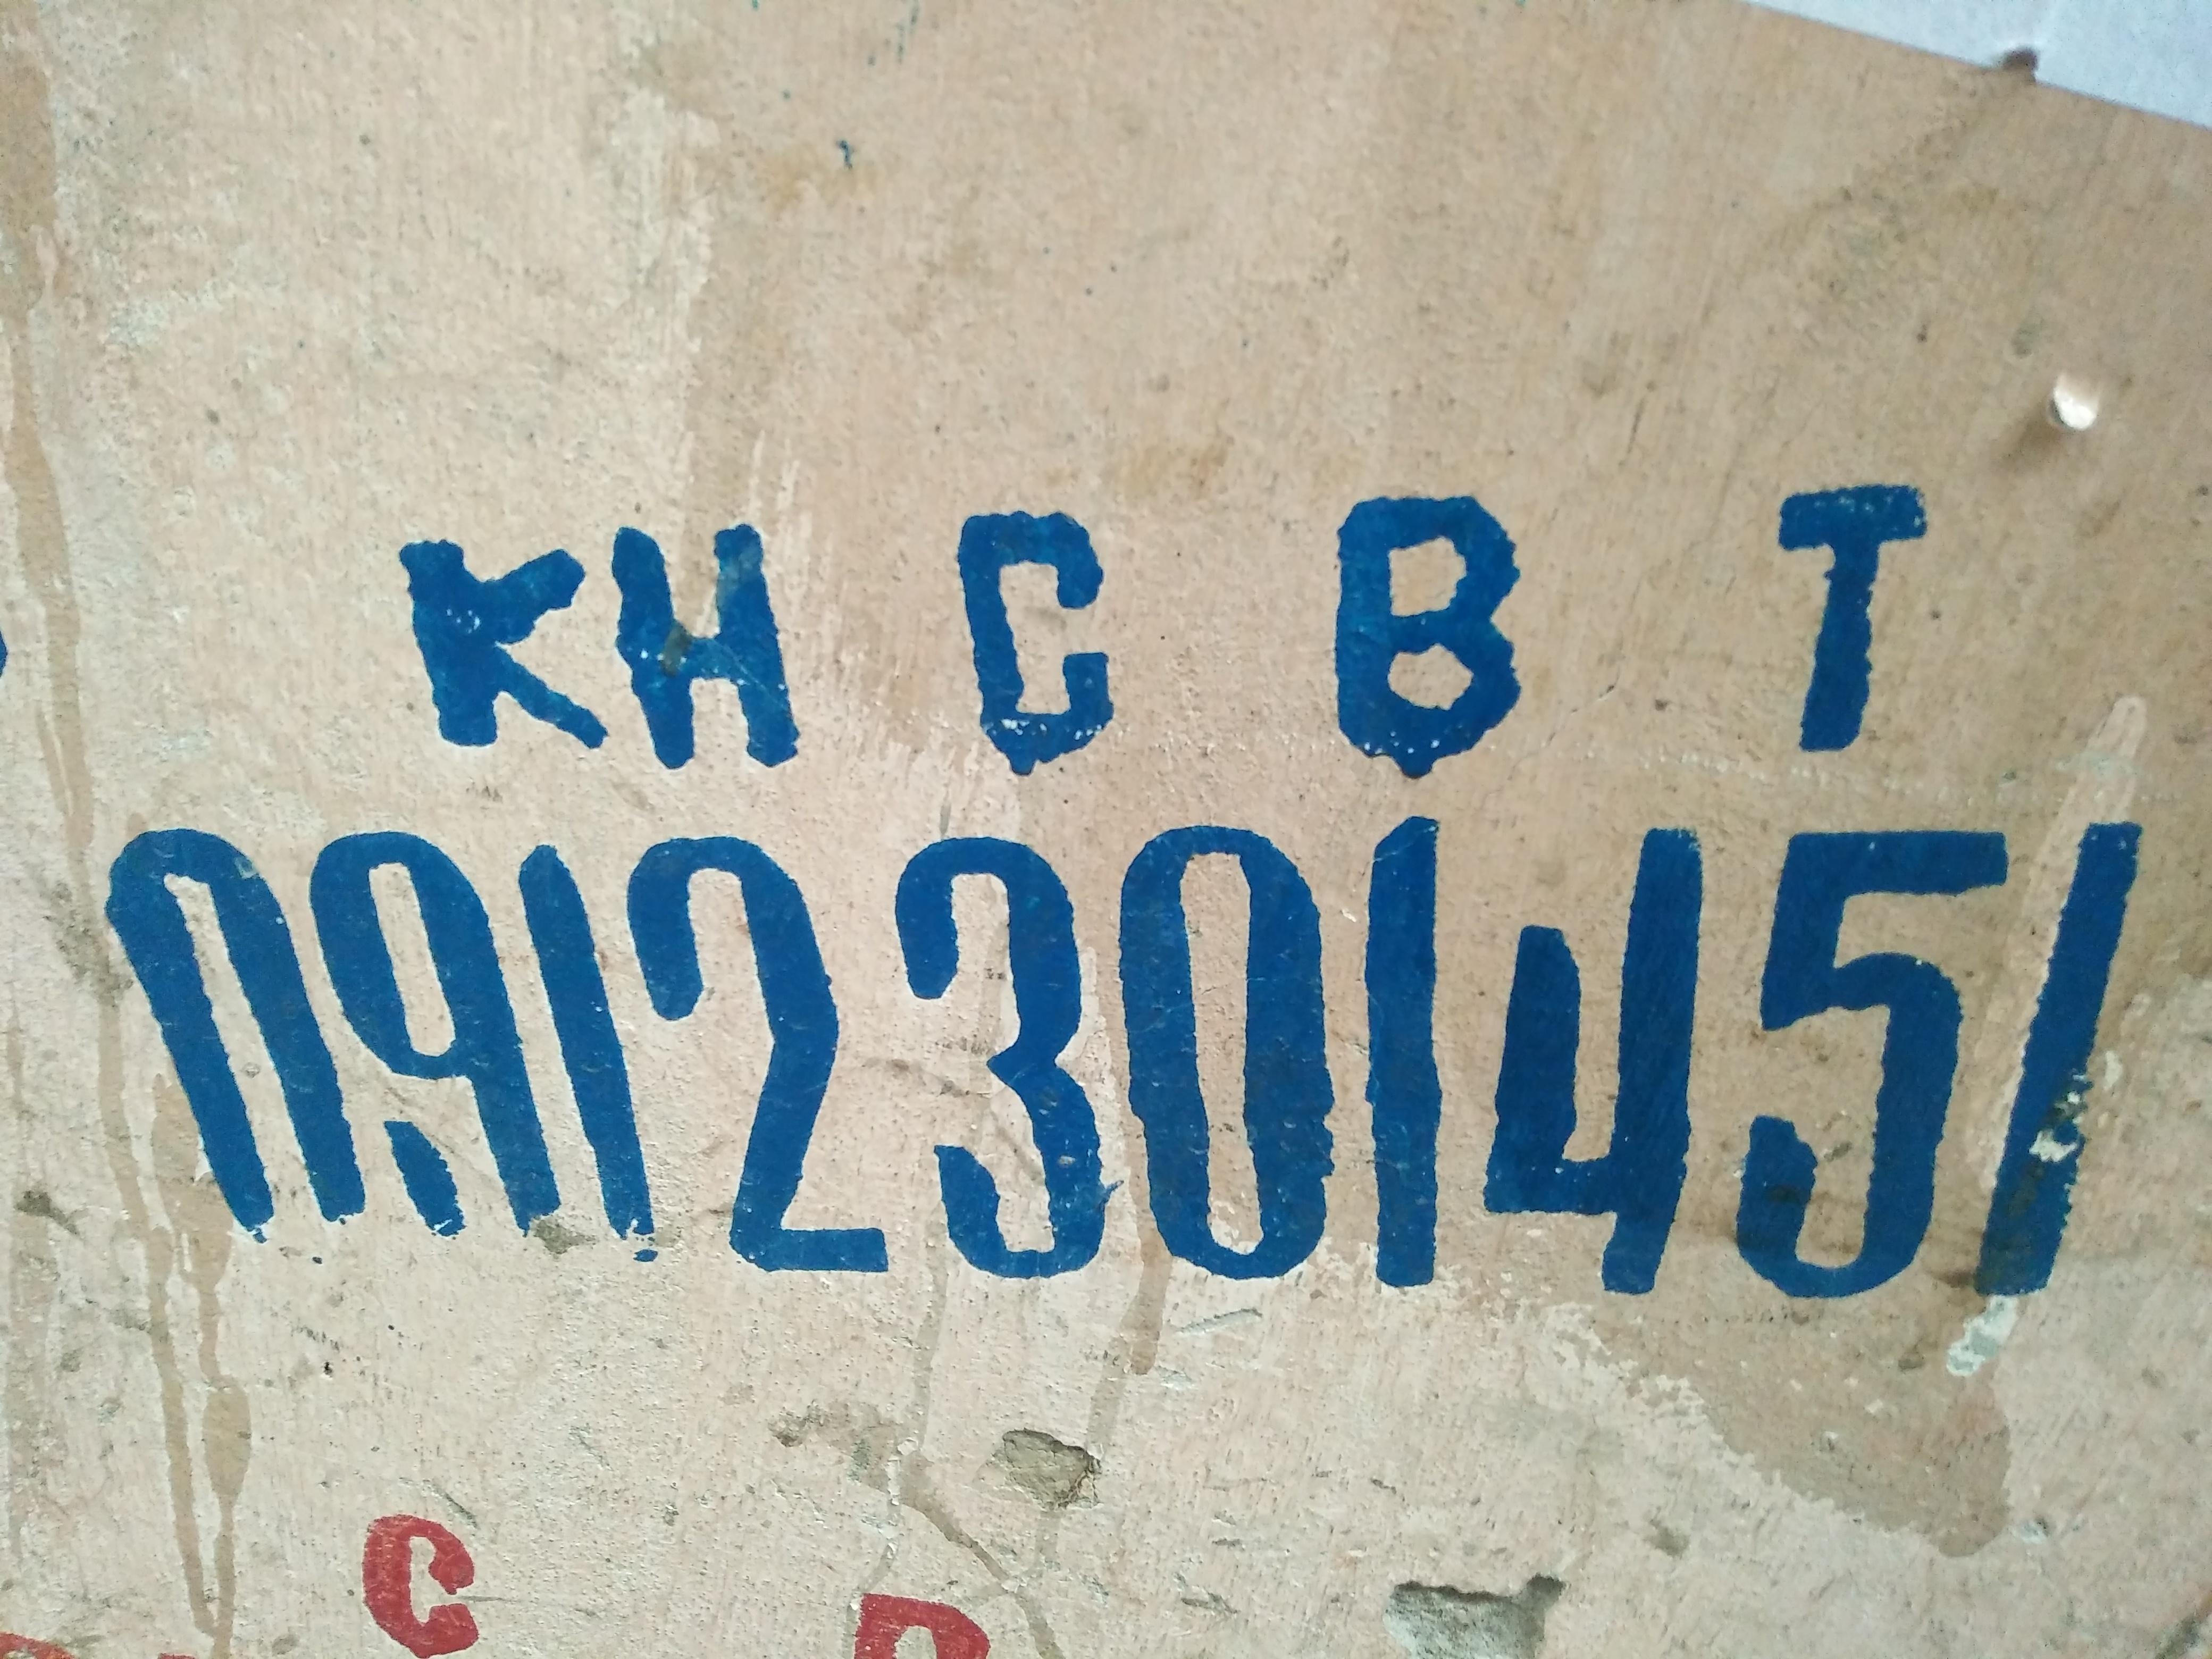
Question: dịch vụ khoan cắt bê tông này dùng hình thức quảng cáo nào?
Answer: dịch vụ khoan cắt bê tông này dùng hình thức viết lên tường để quảng cáo